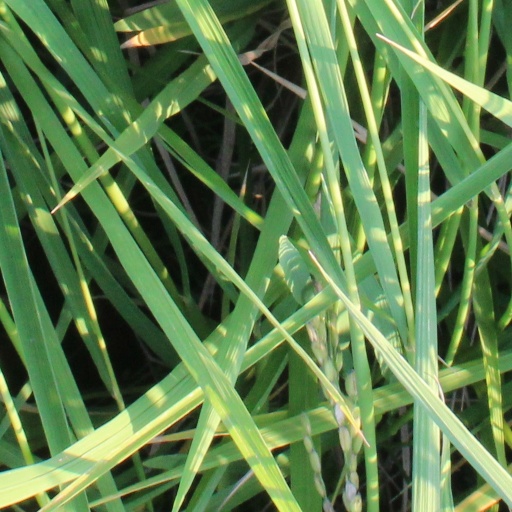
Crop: rice